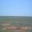
Label: plain